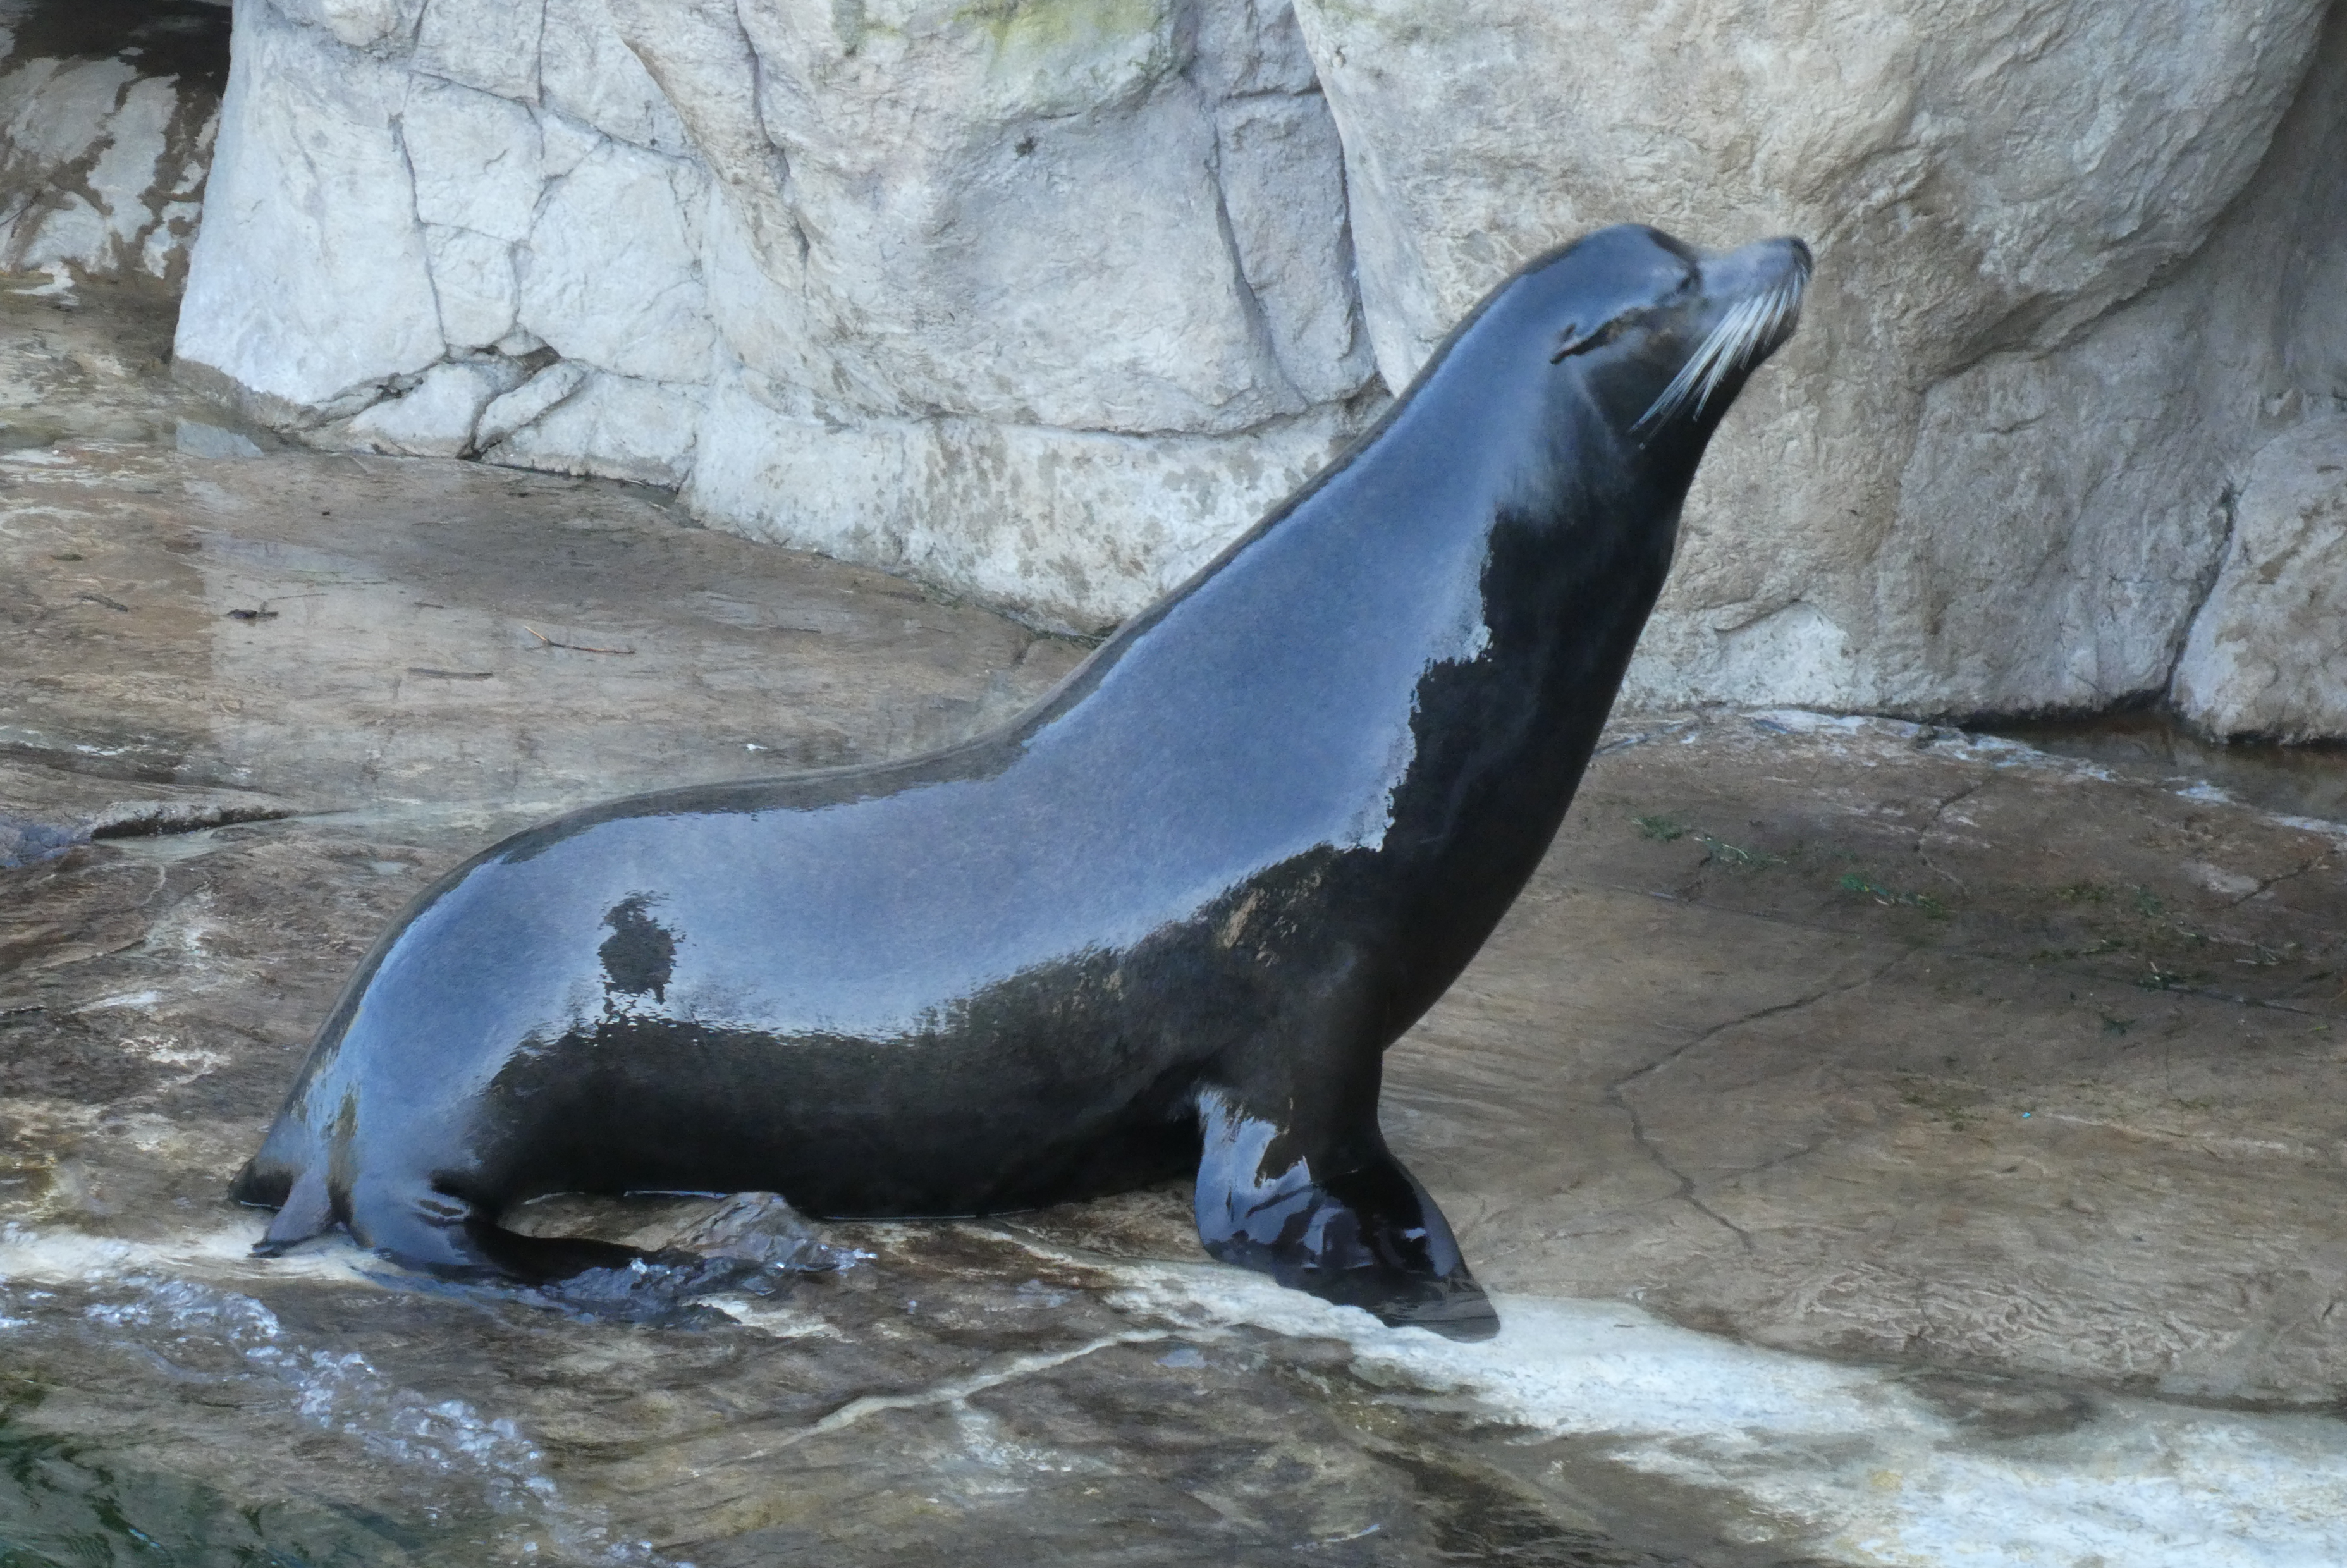
sea lion, zoo, seals, fauna, marine mammal, mammal, terrestrial animal, wildlife, organism, marine biology